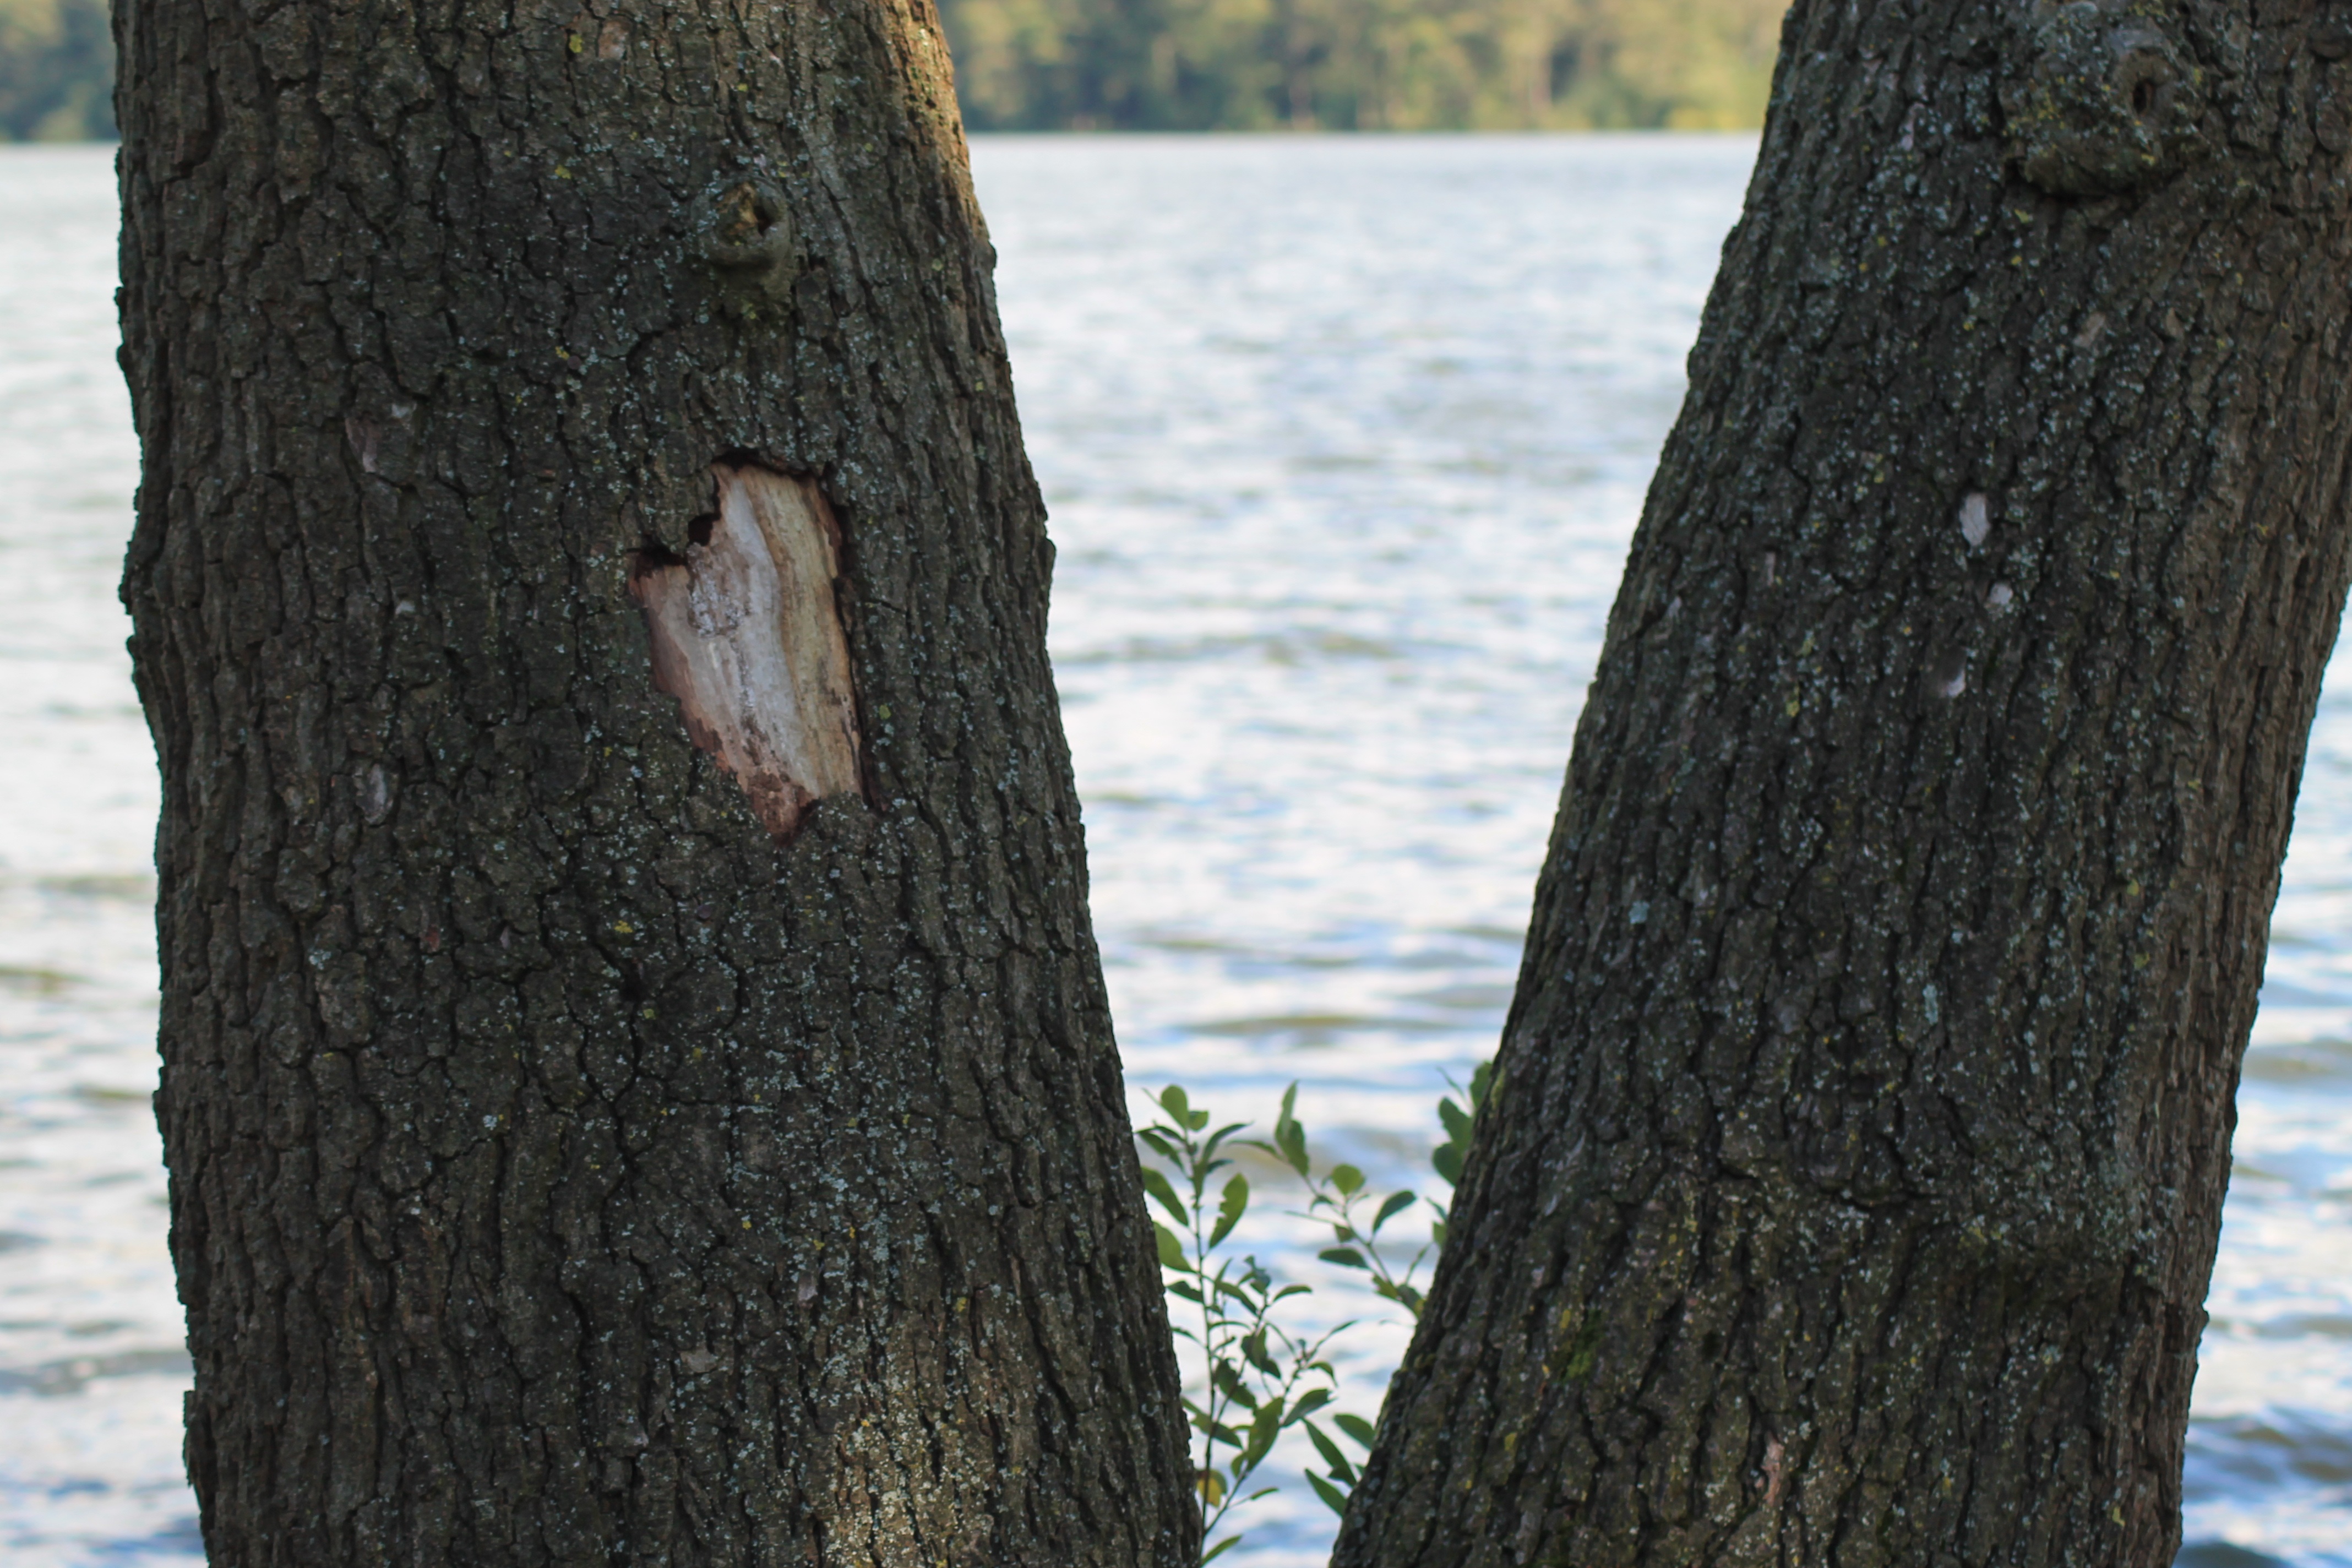
landscape, tree, water, nature, forest, grass, branch, winter, plant, wood, sunlight, leaf, flower, lake, trunk, spring, green, autumn, blue, season, bank, habitat, idyll, relaxed, woody plant